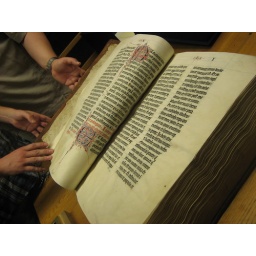
An amazing rare book at the New College library in Oxford.